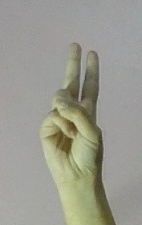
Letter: taa